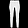
Label: Trouser